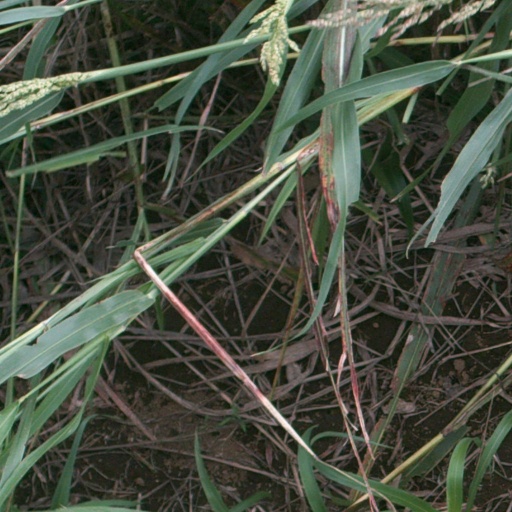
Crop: sorghum